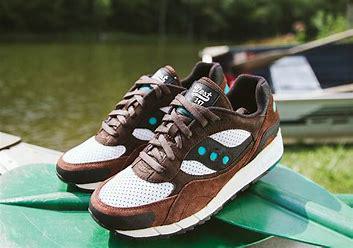
Brand: Saucony
Model: Shadow 6000